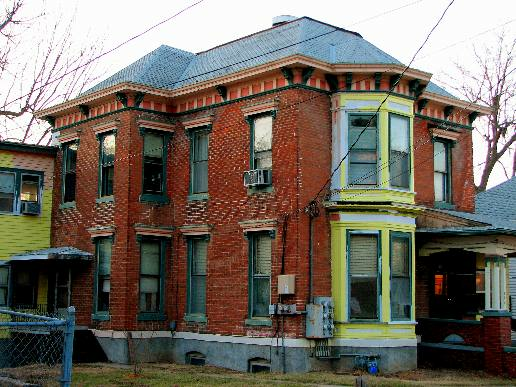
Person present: No